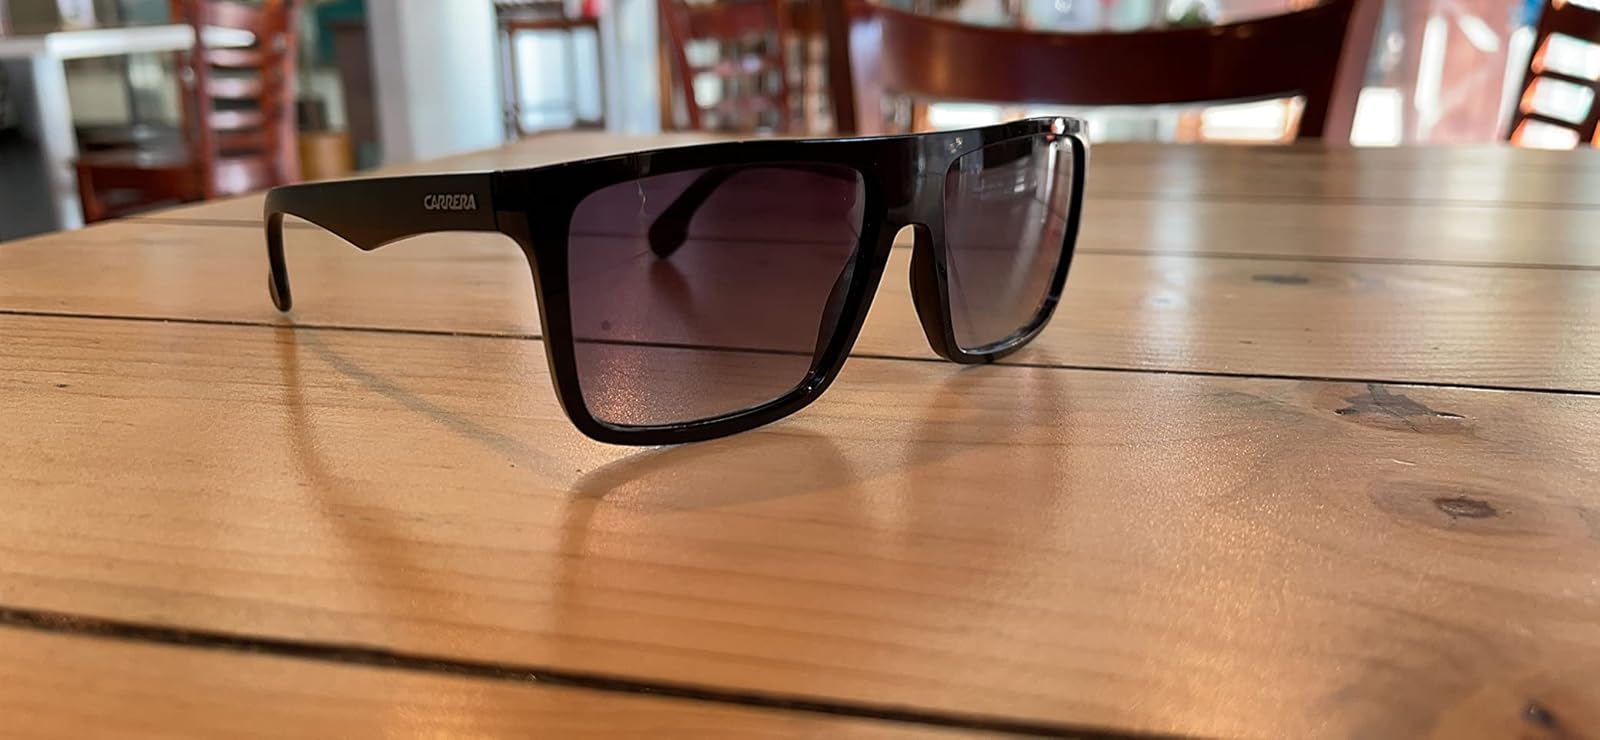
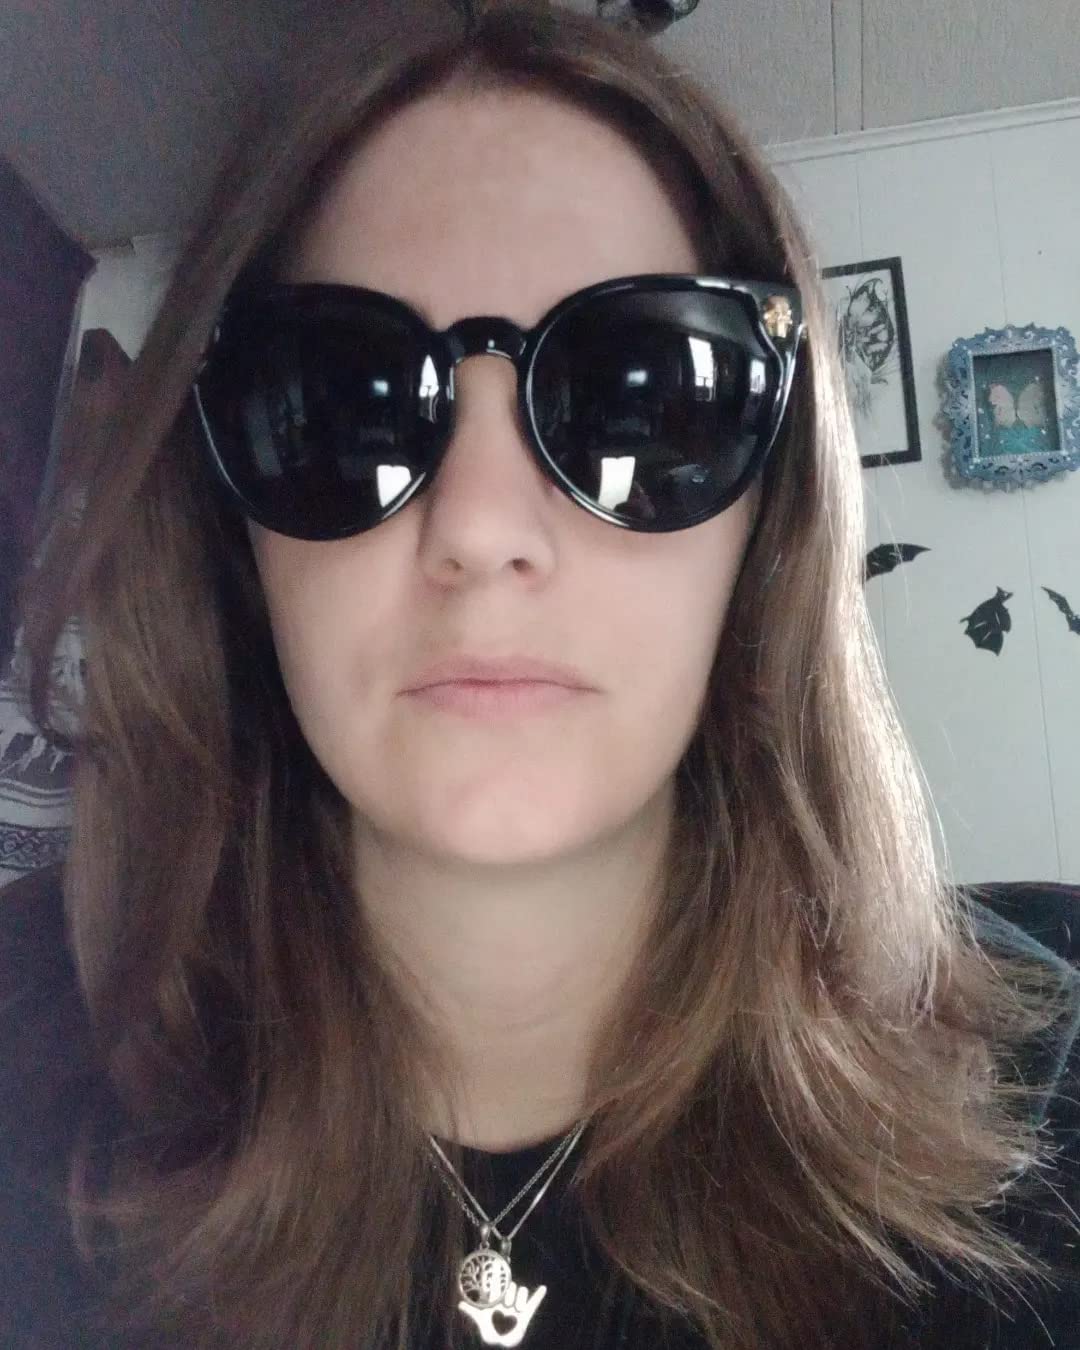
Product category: accessories_sunglasses
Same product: no